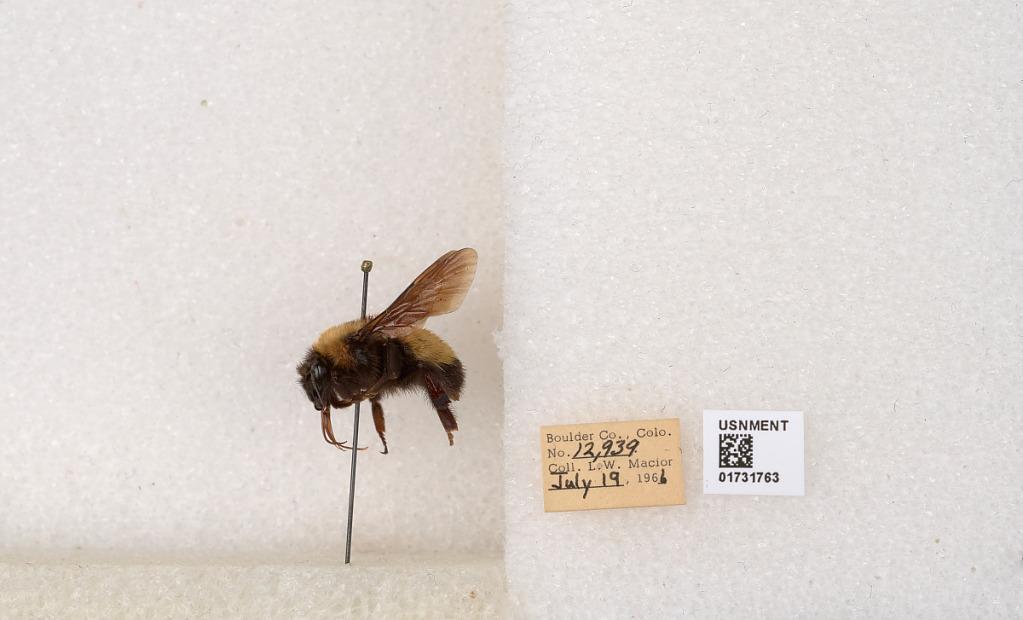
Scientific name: Bombus (Bombus) nevadensis Cresson